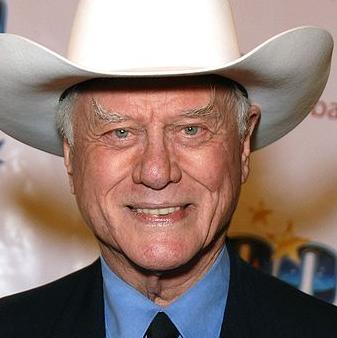
Age: 78